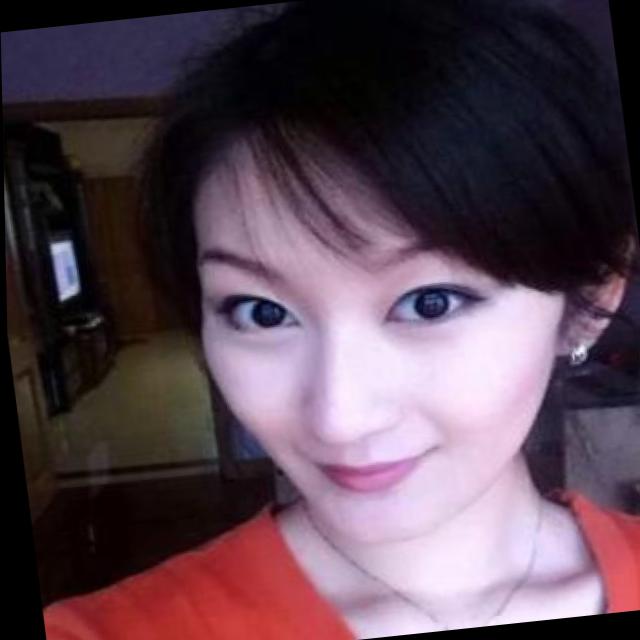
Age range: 21-44